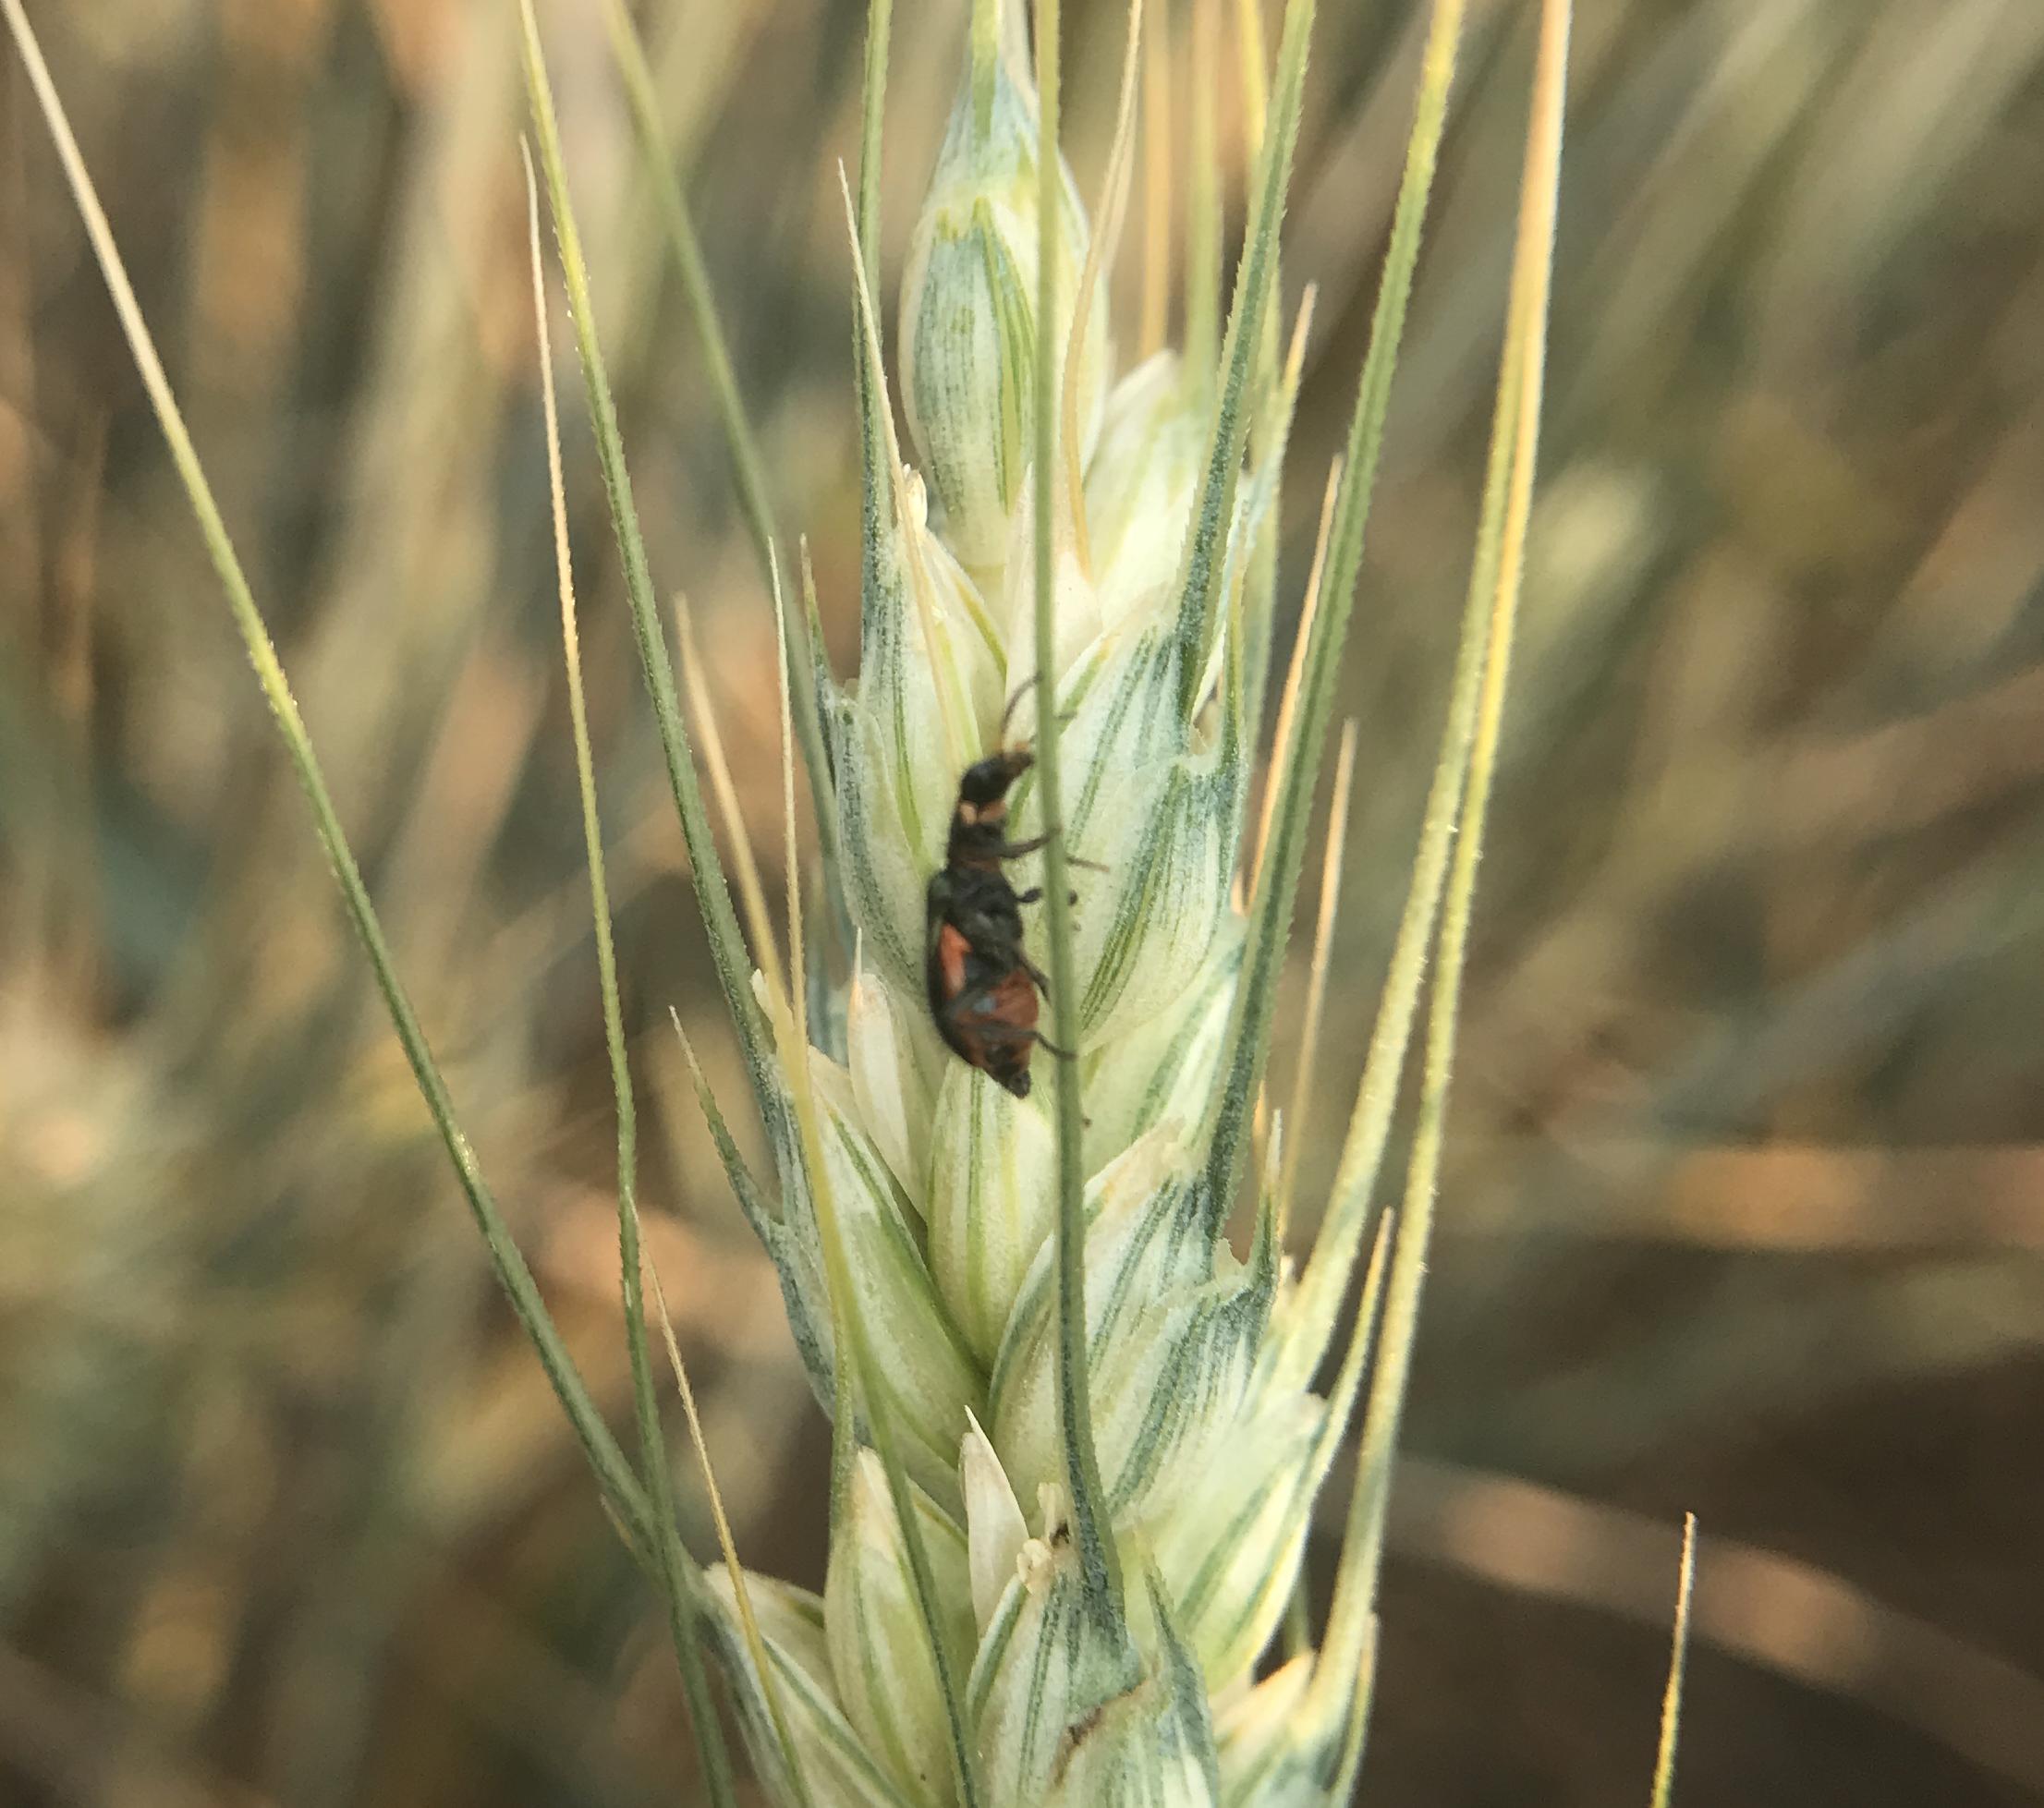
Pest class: predators